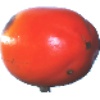
Label: kaki